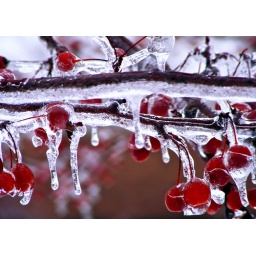
This cherry tree was covered in ice, its red fruit shiny through the glaze ~ the bokeh in the background was a bonus...